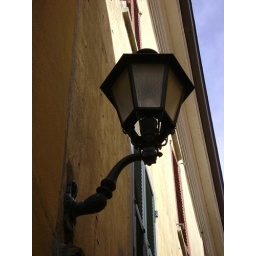
Cool looking lamp by the bear